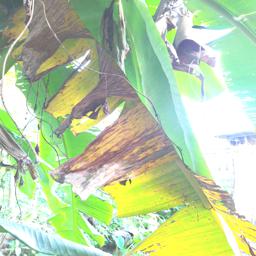
Label: BLACK SIGATOKA